Alfredo Vásquez Acevedo

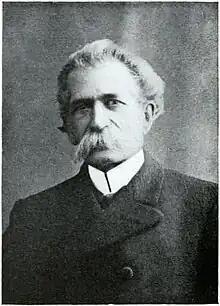
Alfredo Vásquez Acevedo in 1921

Alfredo Vásquez Acevedo was a Uruguayan rector and politician.